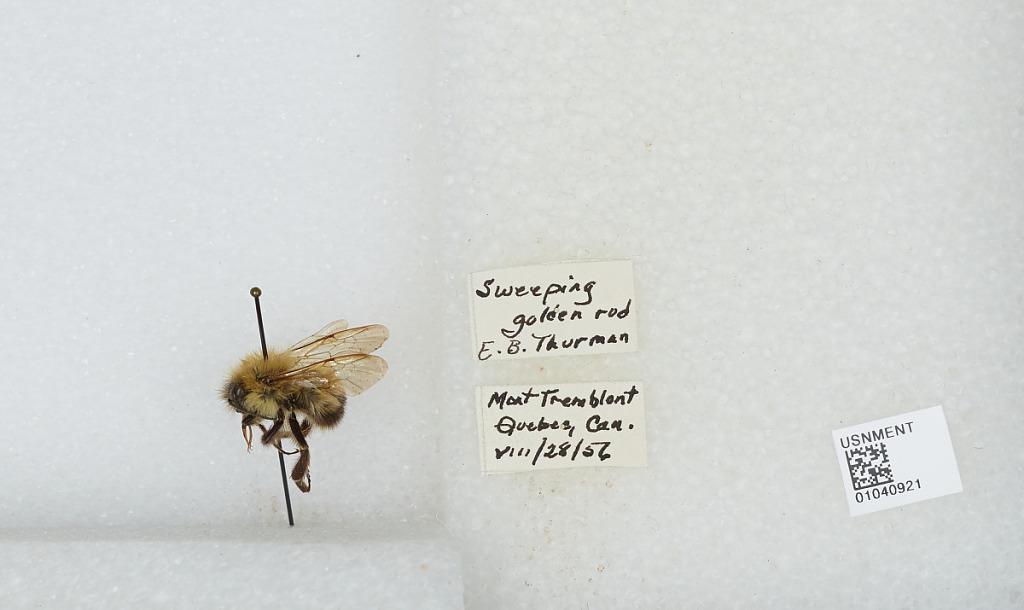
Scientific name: Bombus (Pyrobombus) perplexus Cresson
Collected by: E. Thurman
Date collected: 1956-8-28
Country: Canada
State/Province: Quebec
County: Laurentides Region
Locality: Mont Tremblont
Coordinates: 46.1614, -74.5603